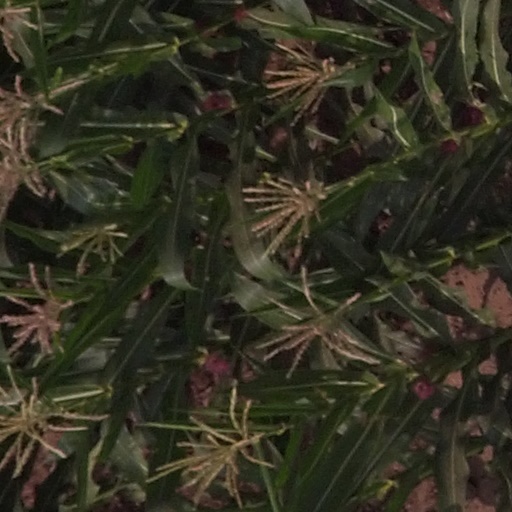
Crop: maize; corn